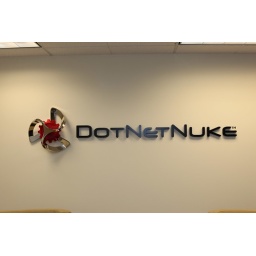
The new DotNetNuke logo on the wall here in the office at HQ